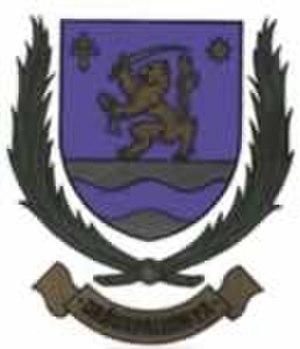
Drávapalkonya est un village et une commune du comitat de Baranya en Hongrie.